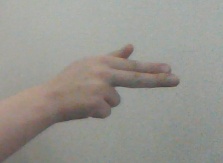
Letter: ghain